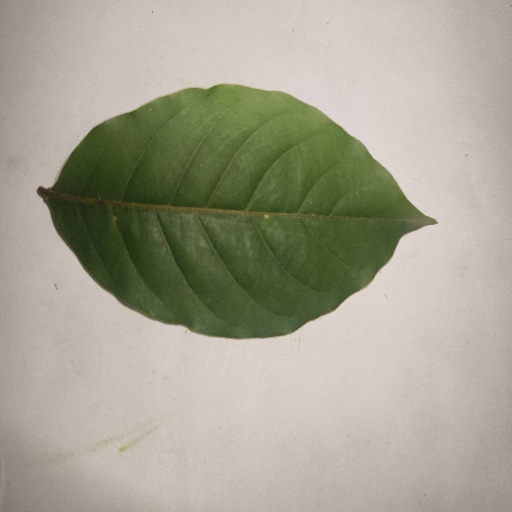
Species: HariTaki
Leaf condition: Healthy Leaf